The Last Berliner

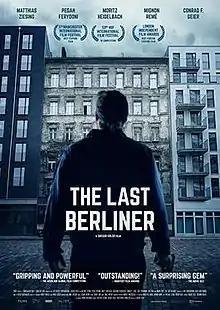

The Last Berliner (Der letzte Mieter) is a 2018 German hostage drama film set in contemporary Berlin. It won the award for the Best Feature Film at the 5th Manchester International Festival in July 2019.